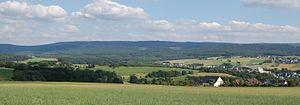
Le parc national Hunsrück-Hochwald est un parc national situé en Allemagne, dans la région du massif de Hunsrück en Rhénanie-Palatinat et en Sarre. Le parc a été créé en mars 2015, il est le parc national le plus récent du pays. Le parc protège près de 10 000 hectares de forêts, de plaines et de champs.